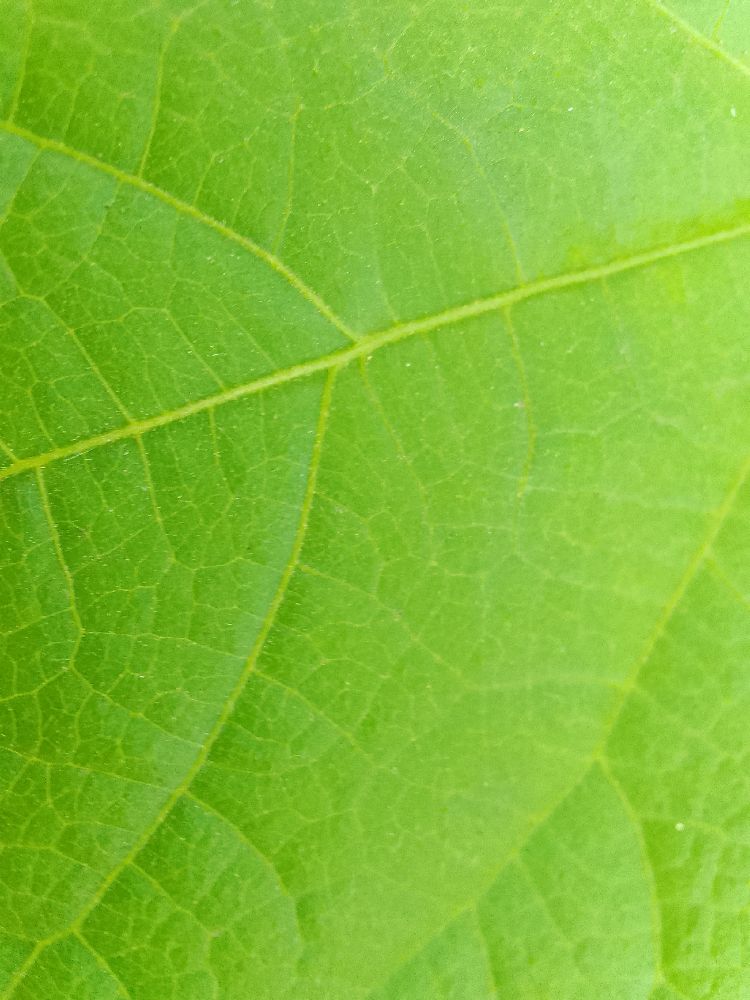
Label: healthy